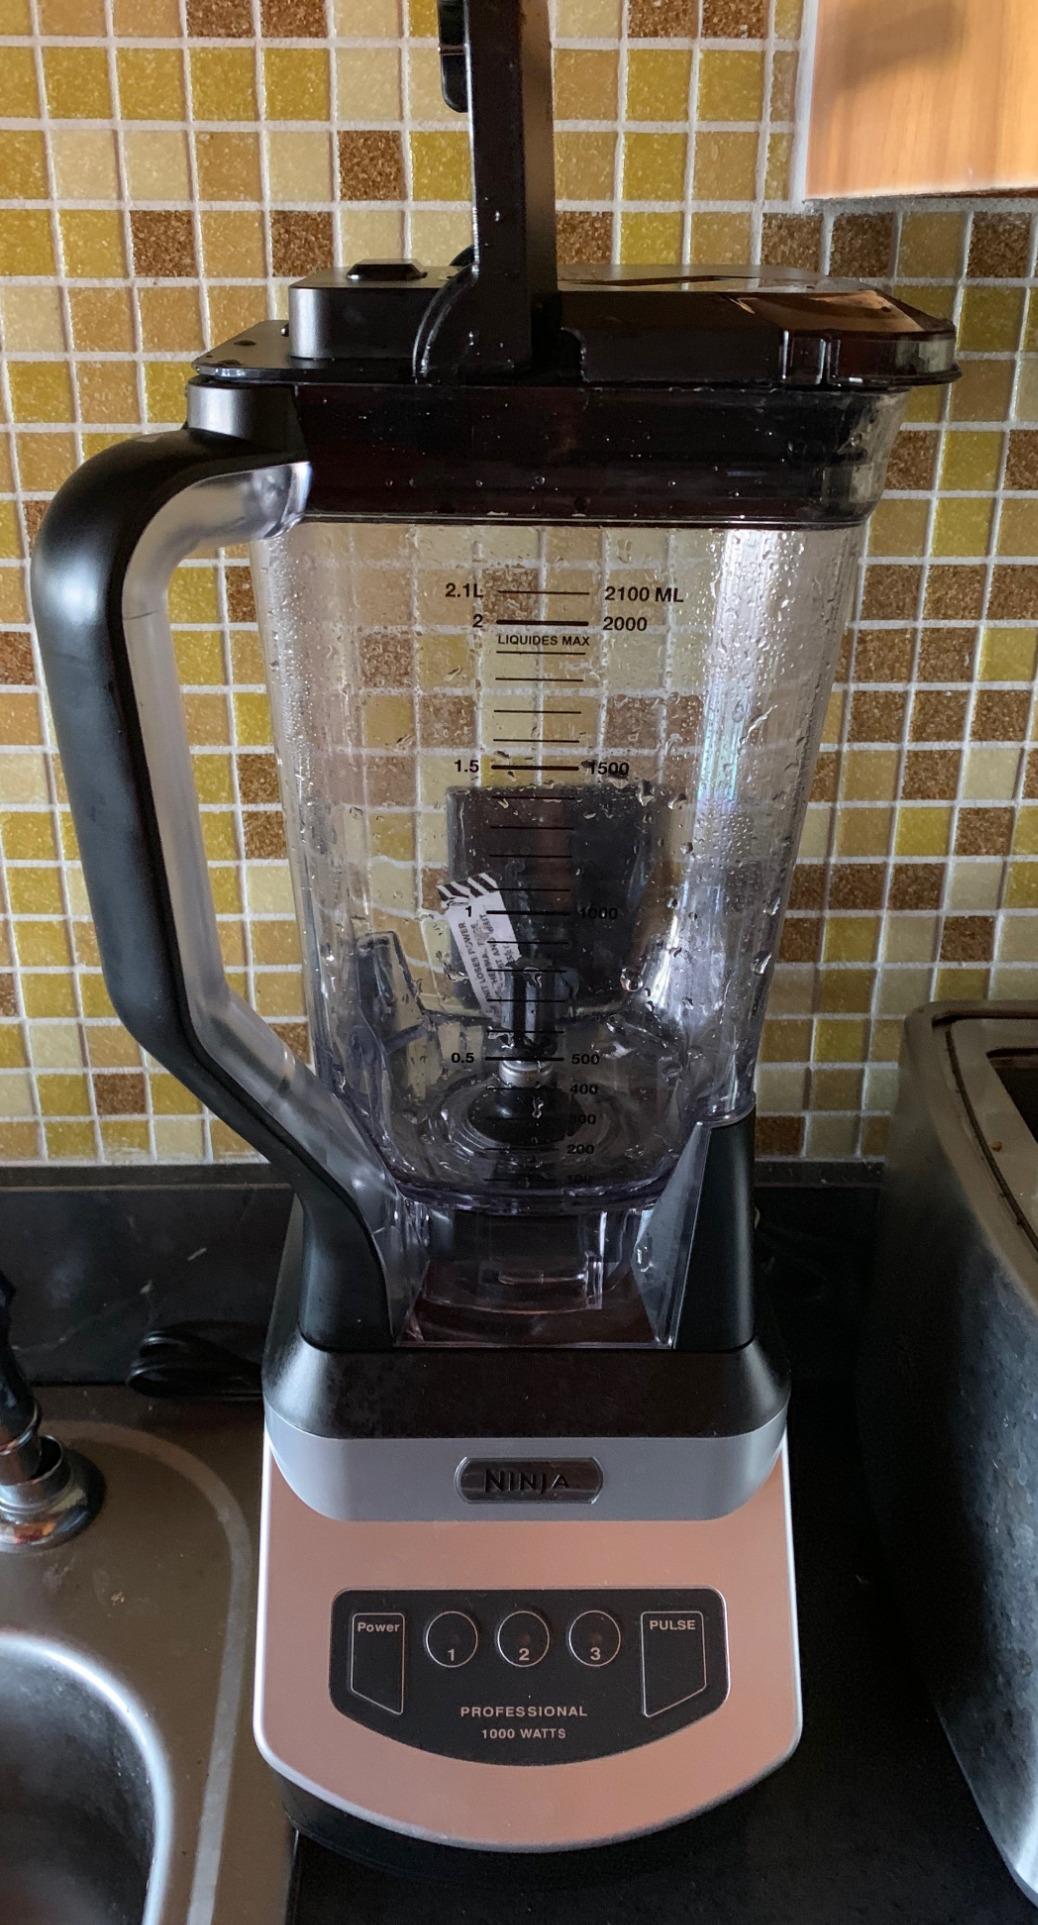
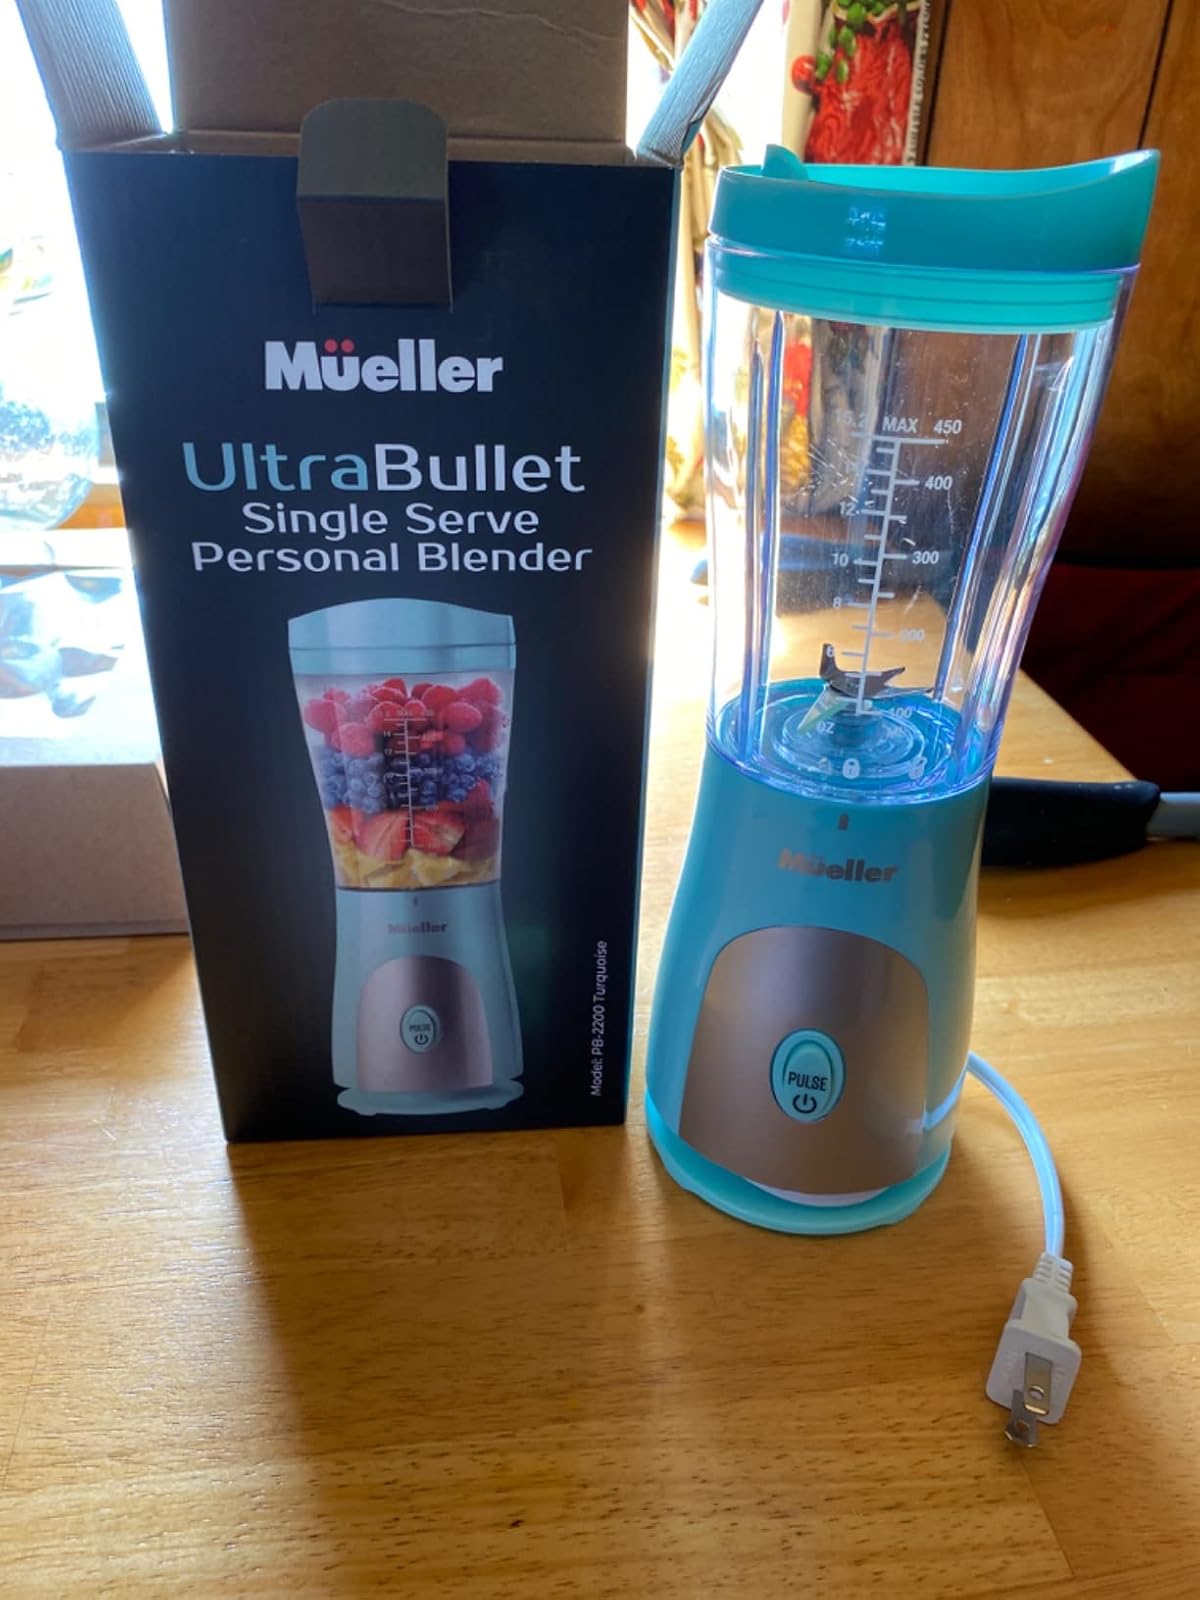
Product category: items_blender
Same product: no